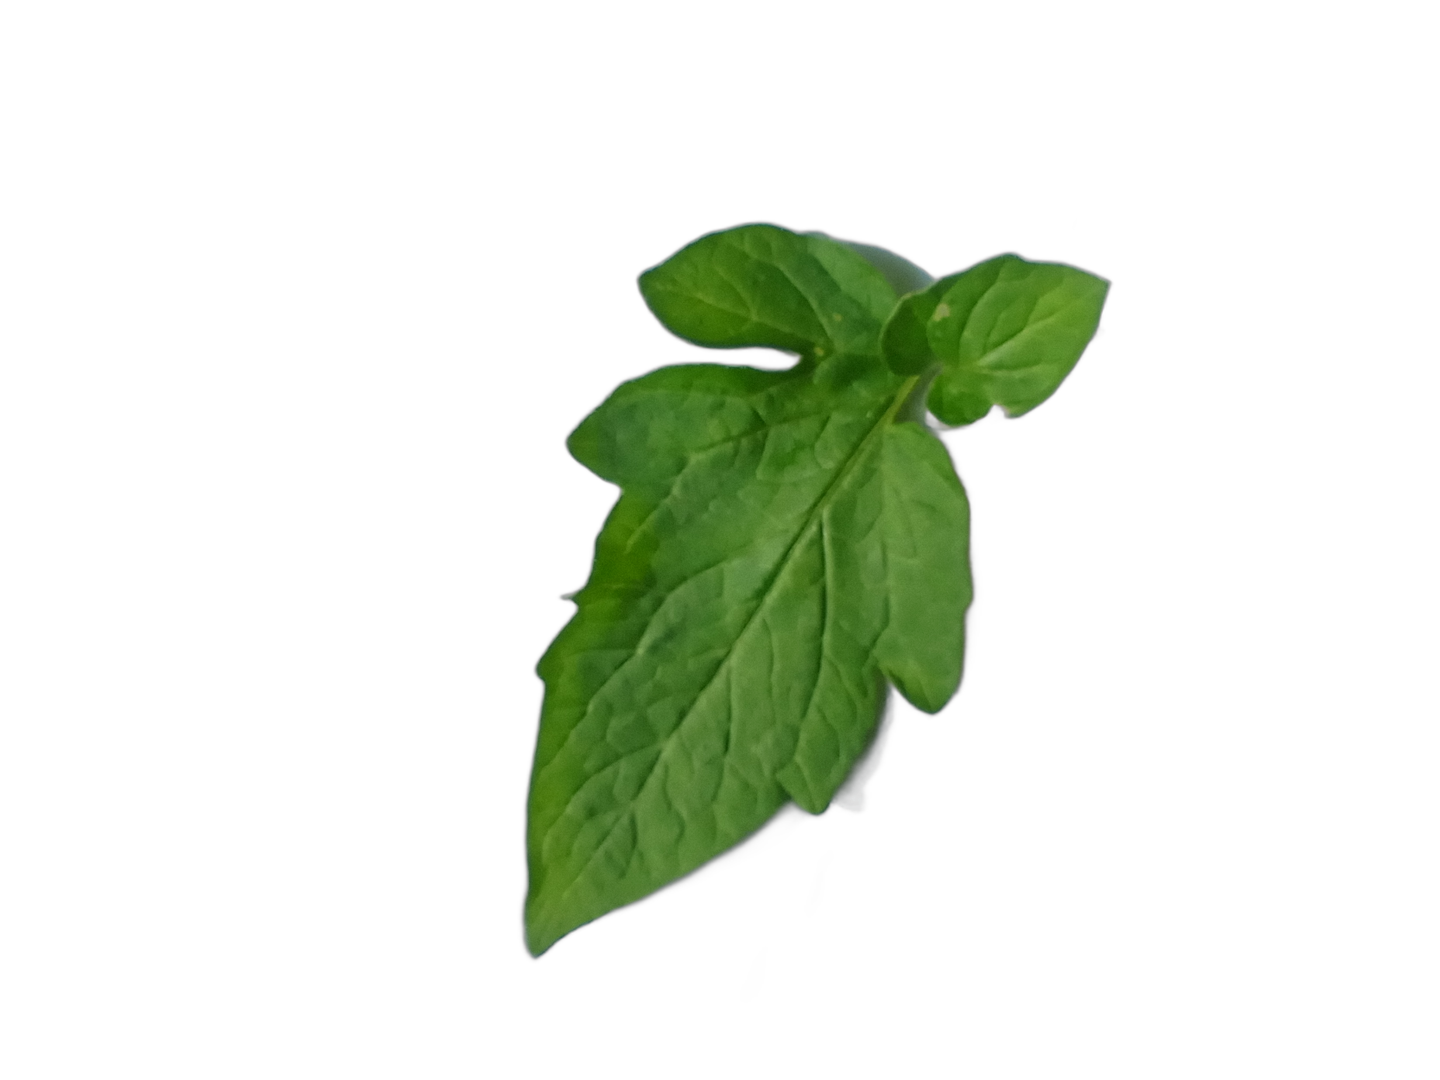
Crop: Tomato
Label: Healthy